16 Years

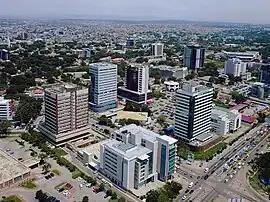
The music video shows the urban landscape of Accra, the capital of Ghana

The music video for "16 Years" begins with Mzbel in her bedroom mirror, applying makeup before putting on a miniskirt and white leather knee-high boots. The camera then cuts to her displaying confidence through the streets of Accra followed by other confident female dancers. All the expensive accessories such as mobile phones, sunglasses, and purses are meant to visualize the modern girl going into adulthood traversing across the urban landscape.